Uljhan

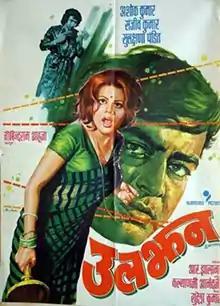
Film Poster

Uljhan (Confusion) is a 1975 Hindi suspense thriller film. Produced by Sudesh Kumar and directed by Raghunath Jhalani, it stars Ashok Kumar, Sanjeev Kumar, Asrani, Farida Jalal, Aruna Irani, Sulakshana Pandit, and Ranjeet. The music is by Kalyanji Anandji. It is a remake of 1959 murder mystery "Kangan" starring Ashok Kumar and Nirupa Roy with a twist about the identity of the killer.